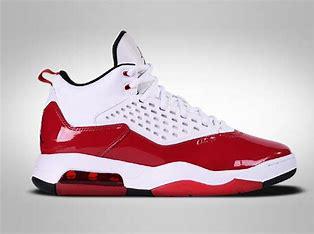
Brand: Jordan
Model: Maxin 200